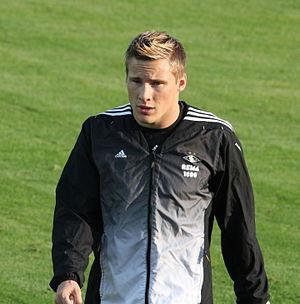
Jonas Svensson est un footballeur norvégien, né le 6 mars 1993 à Verdal, évoluant au poste d'arrière droit à l'AZ Alkmaar.